Narisa Chakrabongse

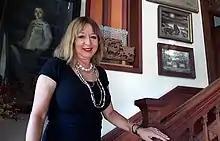
Narisa Chakrabongse in 2014

Narisa Chakrabongse (born 2 August 1956) is a writer, publisher, and environmental activist. The only daughter of Prince Chula Chakrabongse, and the only granddaughter of Prince Chakrabongse and his Ukrainian wife Kateryna Desnytska, a great-granddaughter of the Siamese King Rama V the Great. Her official title is Mom Rajawongse.